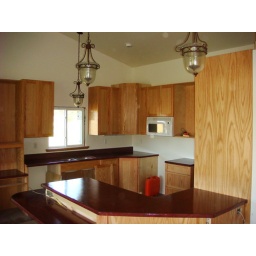
This is a look at our kitchen at our new house at 27830 66th Ave in Lawton, MI 49065.